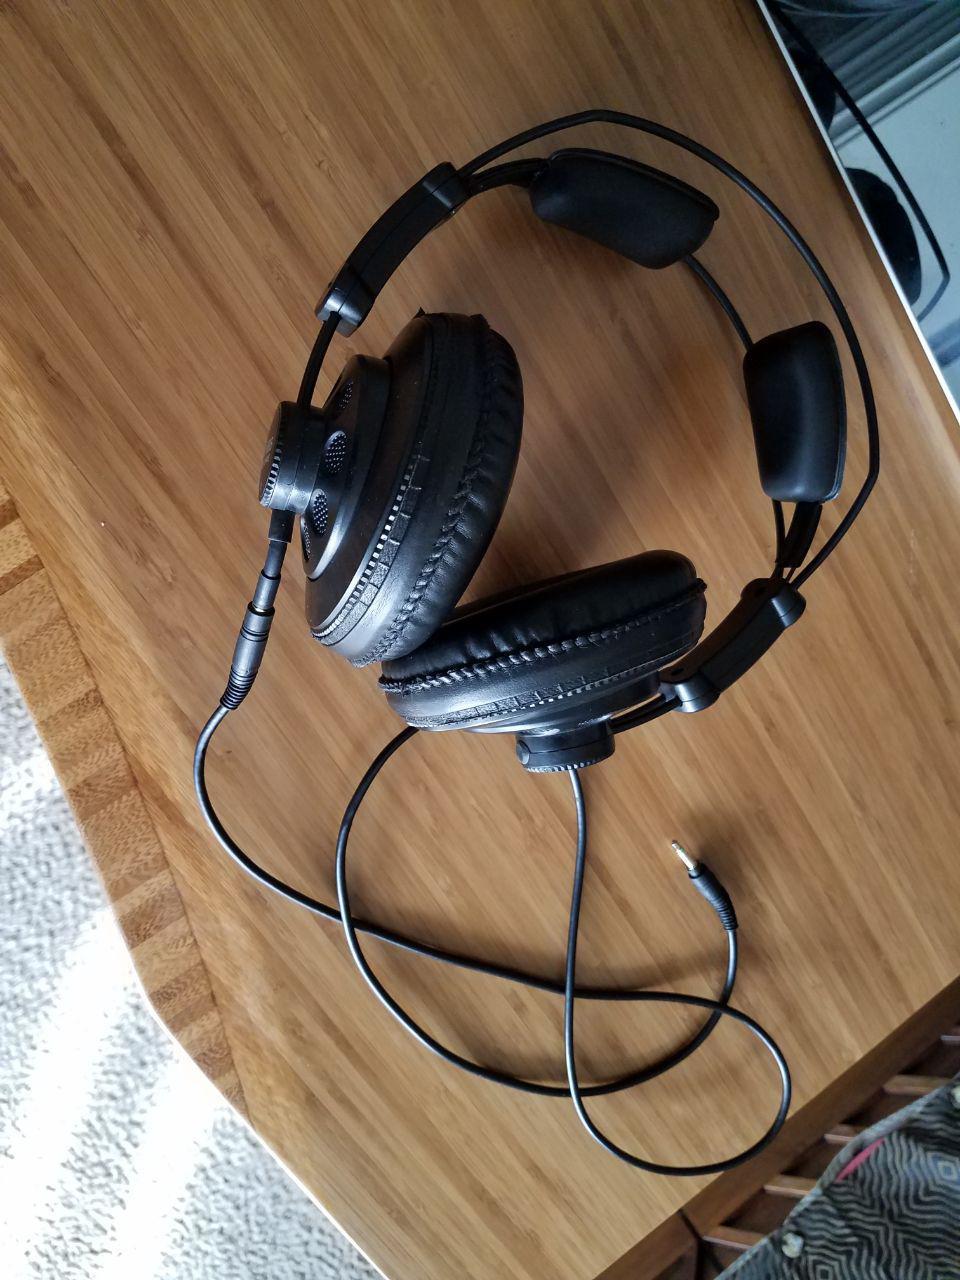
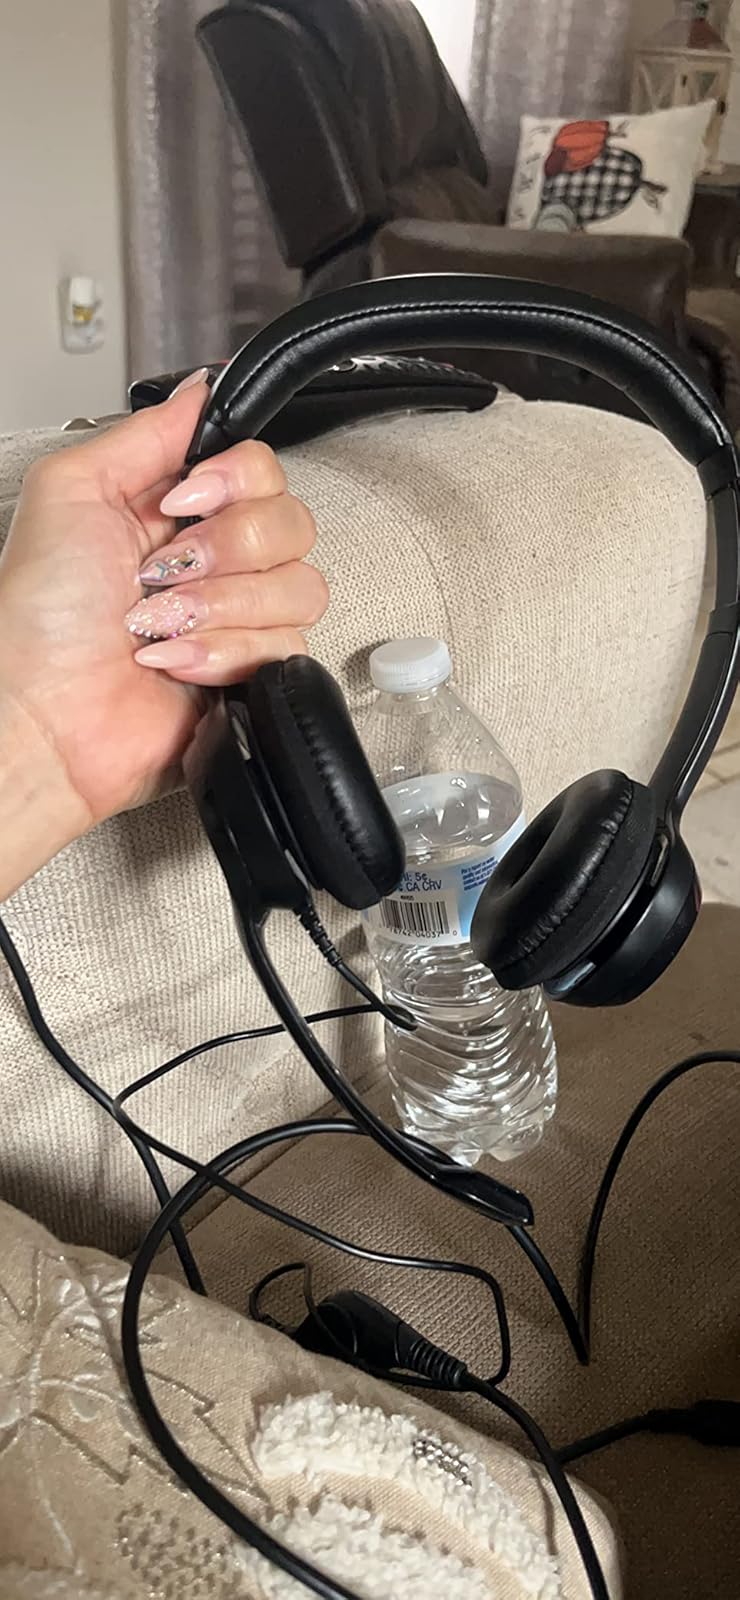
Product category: headphones
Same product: no